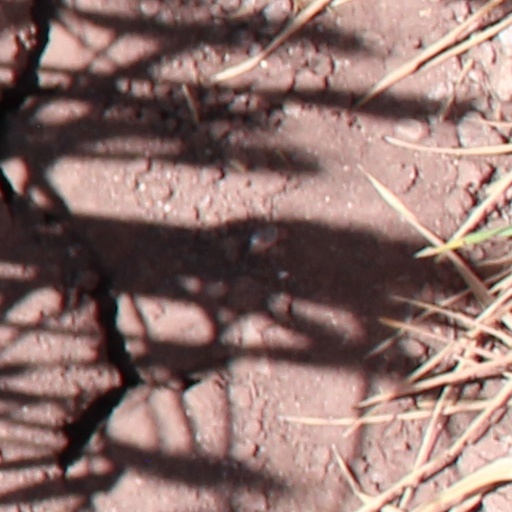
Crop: wheat